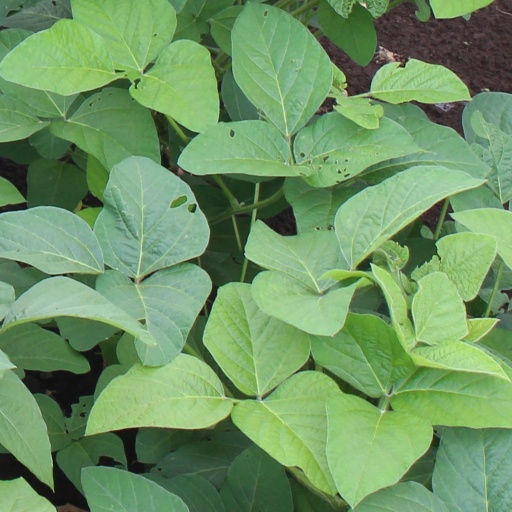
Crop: soybean